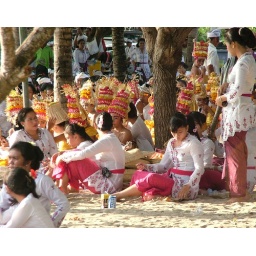
Whole communities take part in these festivals, bringing baskets of food and flowers for offerings.